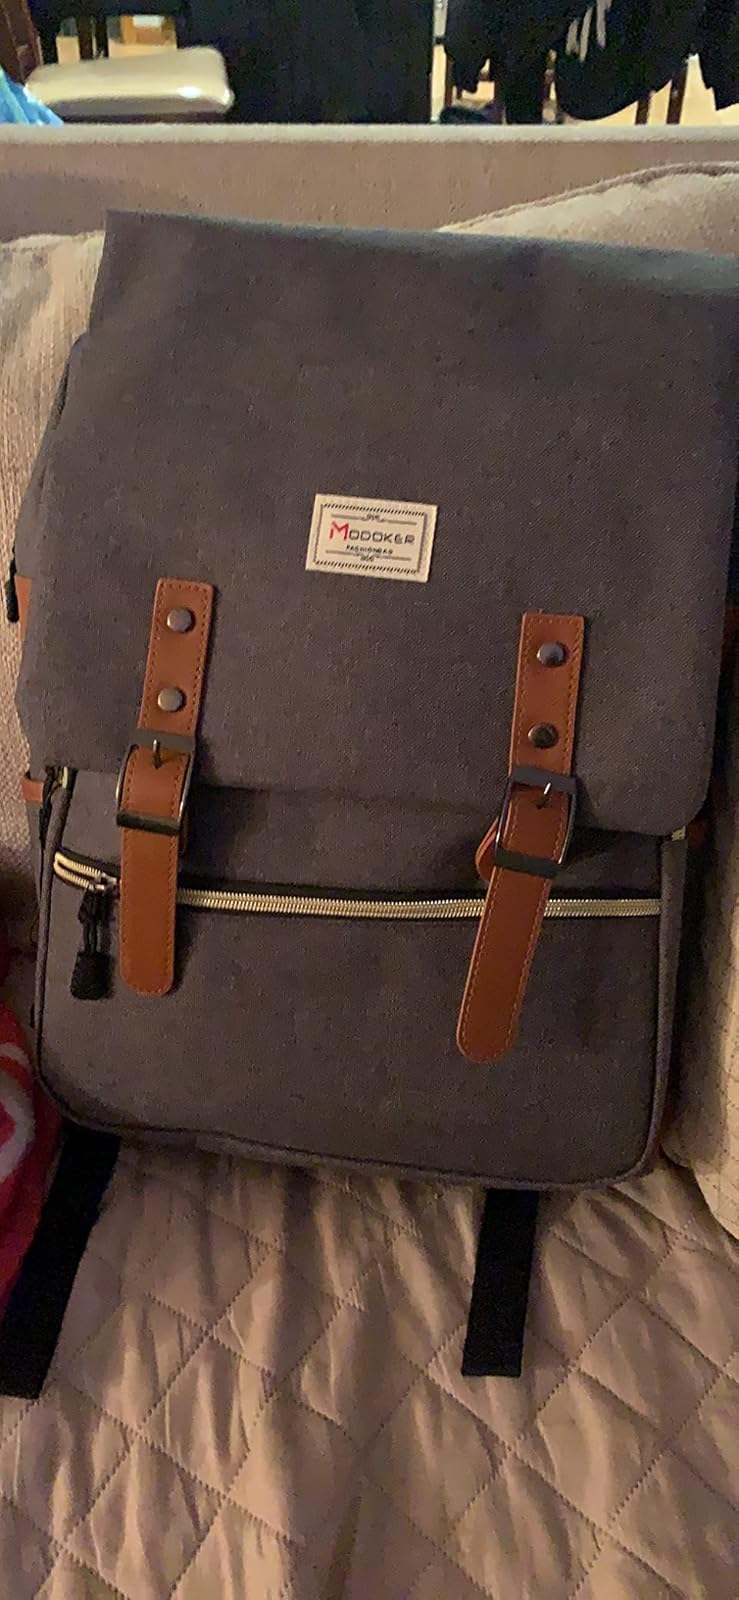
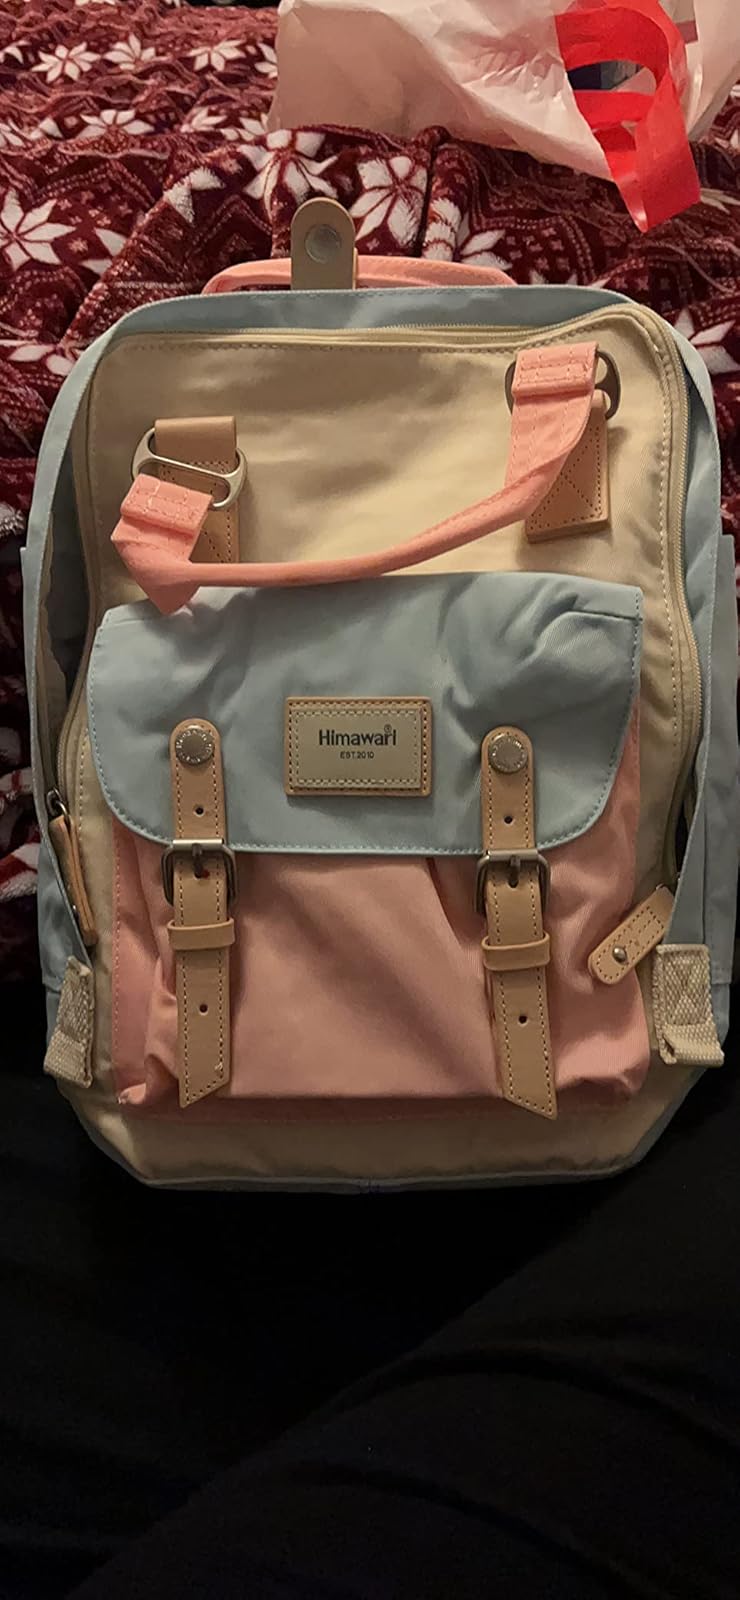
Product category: bag
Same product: no